Jesús Fernández (basketball)

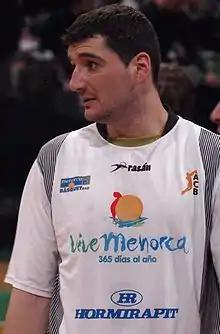

Jesús Fernández Hernández (born August 6, 1975, in Villena, Alicante) is a Spanish basketball player, playing the power forward position.